HD 125248

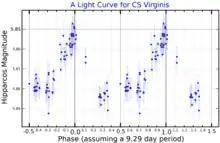
A light curve for CS Virginis, plotted from "Hipparcos" data

The star displays radial velocity variations that suggest it is a single-lined spectroscopic binary with a period of 4.4 years and an orbital eccentricity of 0.21. The visible component has a stellar classification of A1p SrCrEu, which indicates this is a magnetic peculiar Ap star with prominent abundance anomalies of strontium, chromium, and europium in its atmosphere. It has double the mass and nearly twice the radius of the Sun. The star is an estimated 234 million years old and is spinning with a rotation rate of 9.3 days. It is radiating 42 times the luminosity of the Sun from its photosphere at an effective temperature of 9,850 K.